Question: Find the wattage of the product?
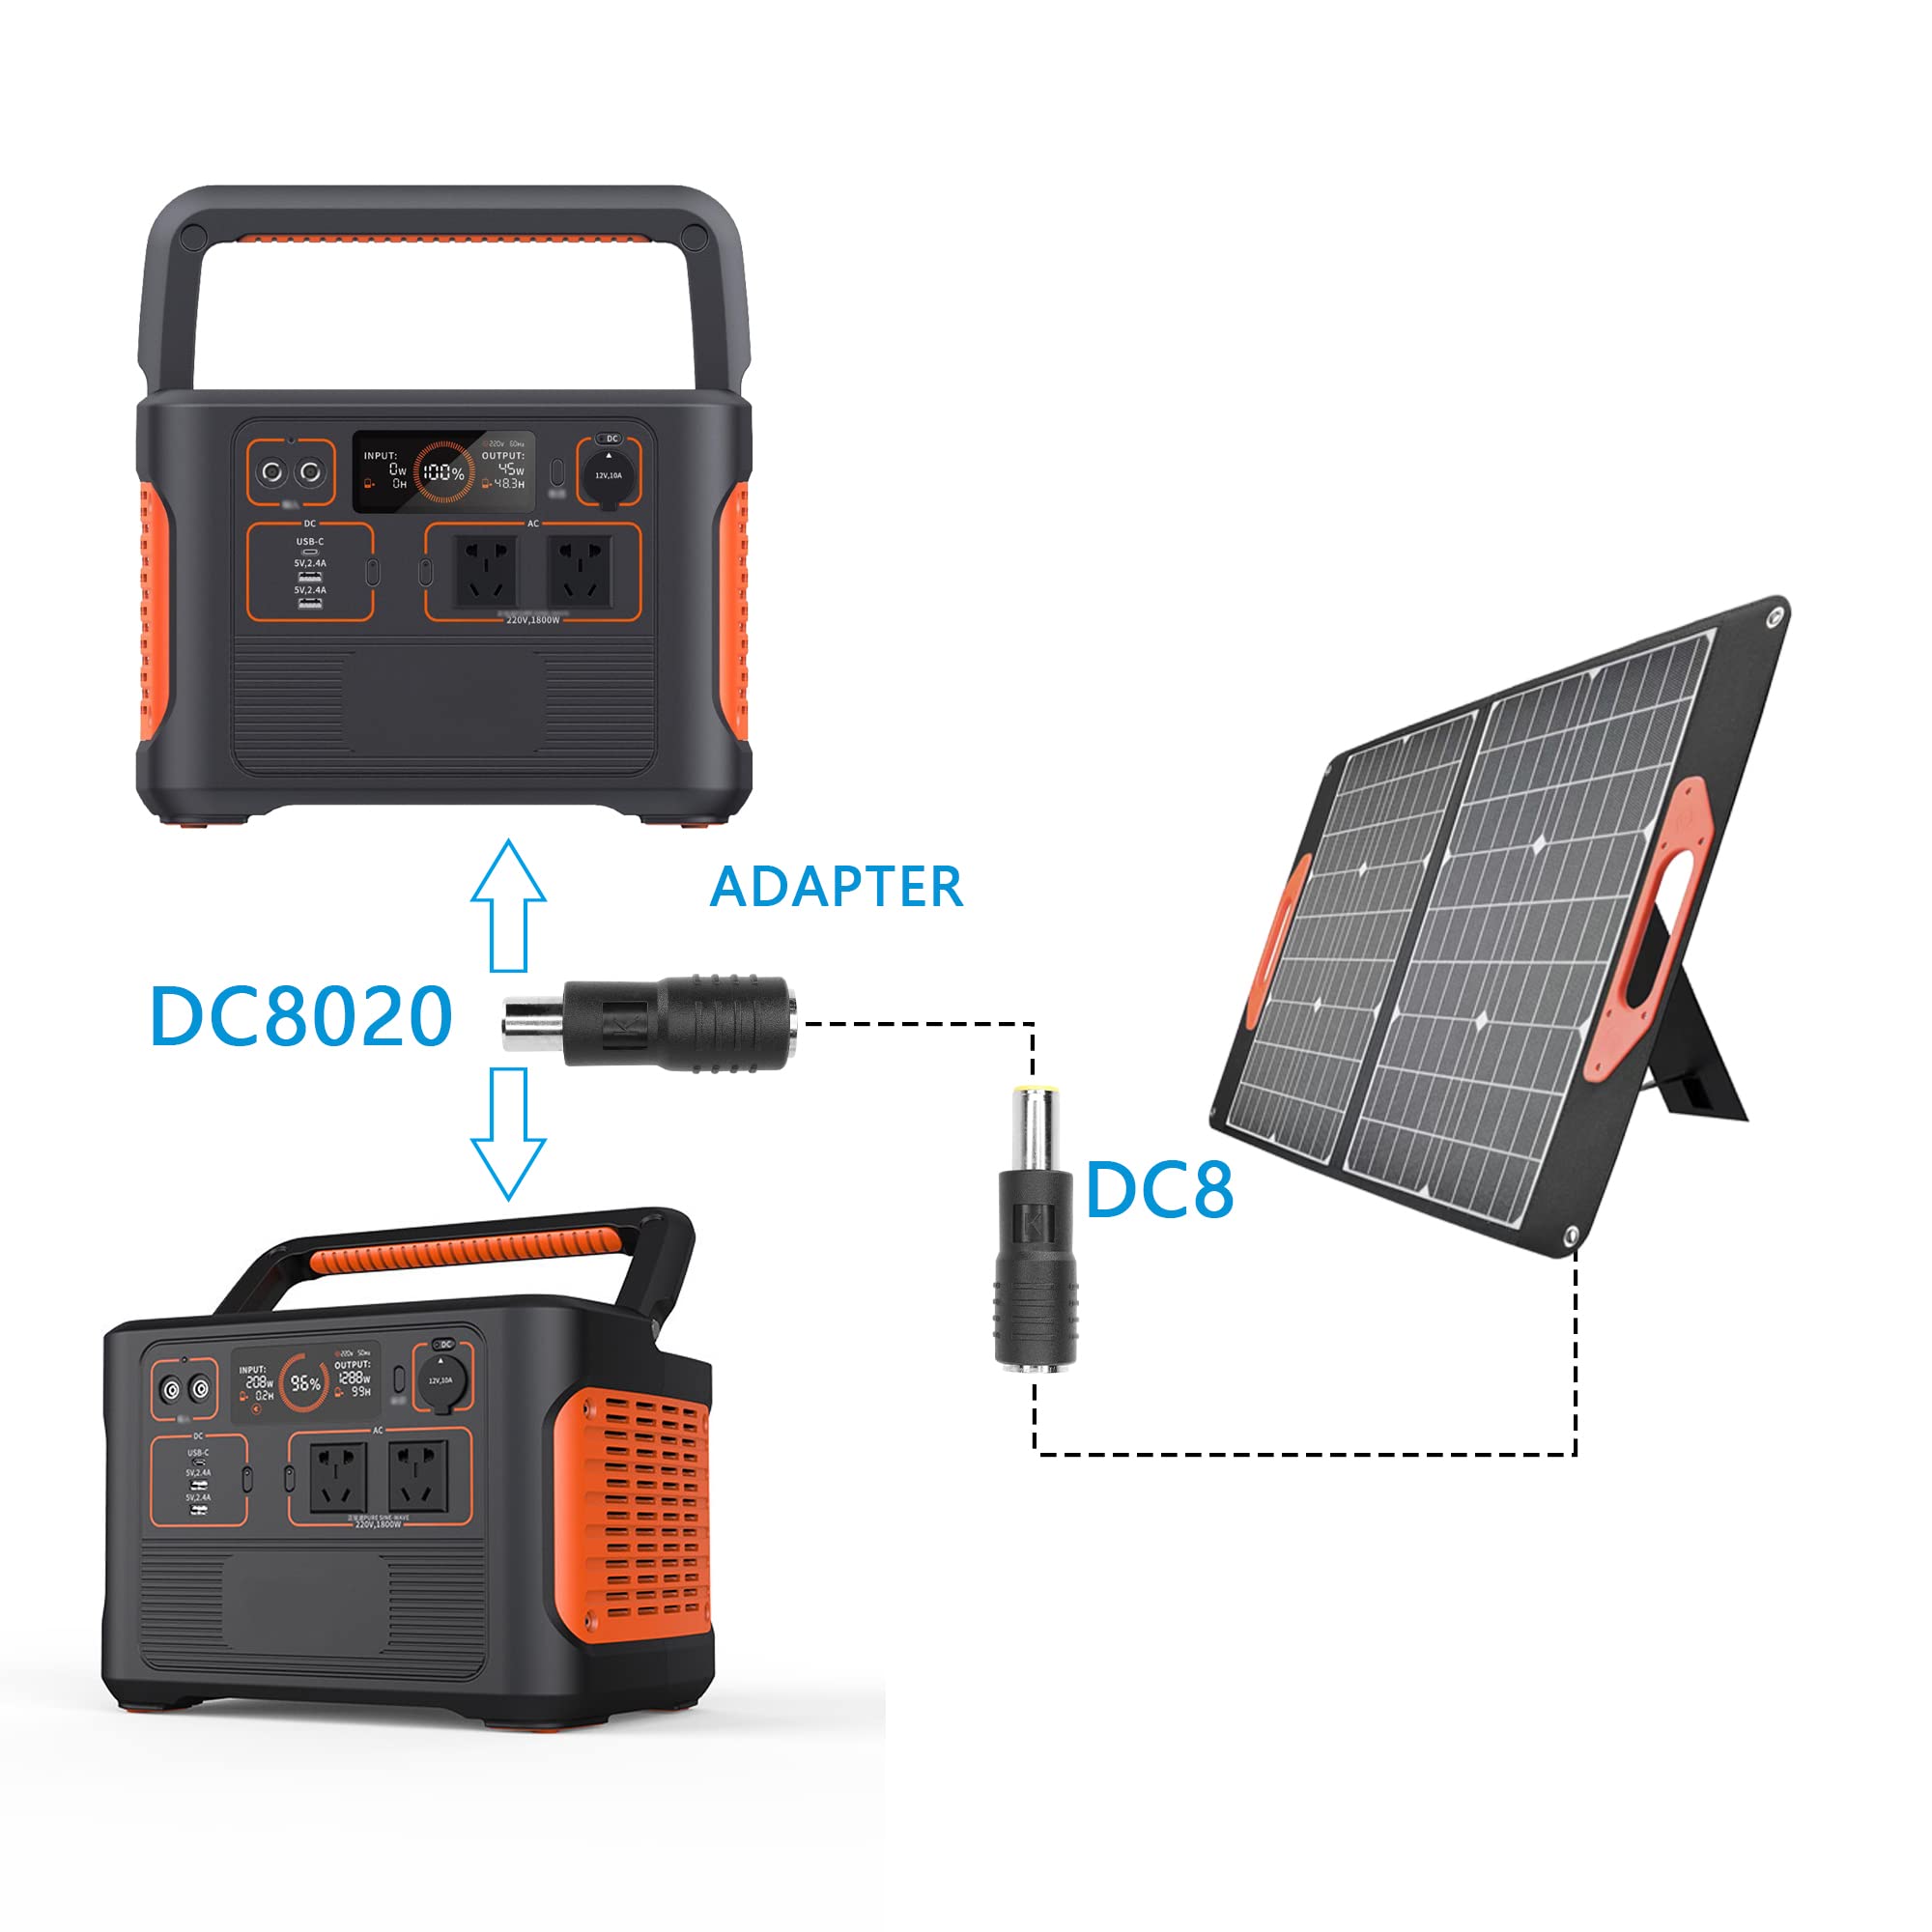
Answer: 1800.0 watt